Hugo W. Koehler

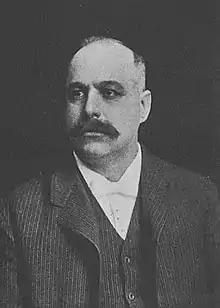
Oscar C. Koehler

Hugo W. Koehler was born on July 19, 1886, in St. Louis, Missouri, and named after a paternal uncle. His father, Oscar C. Koehler (1857–1902), was a first-generation German-American and second-generation St. Louis and Davenport, Iowa brewer and entrepreneur. Although it was privately rumored for much of his life that Hugo was the illegitimate son of Rudolf, Crown Prince of Austria, who is generally believed to have died with his teenage mistress, Baroness Mary Vetsera, in a murder-suicide pact in January 1889 (the "Mayerling incident"), no corroborating evidence of this ancestry has been established. The speculation was fueled by a few factors: 1) Koehler, who was reputed to be the "wealthiest officer" in the American navy in the 1920s, was apparently the beneficiary of a substantial trust fund. It was further speculated that this trust had been established by the Habsburgs with approval of the Holy See when Hugo Koehler was a child, to provide for his support and maintenance; 2) As a child, Hugo made several European visits with his paternal grandfather, Heinrich (Henry) Koehler Sr. (1828–1909), where he was introduced to aristocracy and elites; and 3) Koehler had the distinctive Habsburg chin.